Harwich, Massachusetts

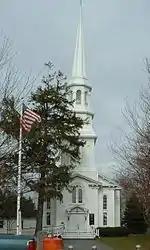
The First Congregational Church of Harwich, in Harwich Center

As of the census of 2000, there were 12,386 people, 5,471 households, and 3,545 families residing in the town. The population density was . There were 9,450 housing units at an average density of . The racial makeup of the town was 95.41% White, 0.71% Black or African American, 0.19% Native American, 0.22% Asian, 0.05% Pacific Islander, 2.03% from other races, and 1.40% from two or more races. 0.96% of the population were Hispanic or Latino of any race.